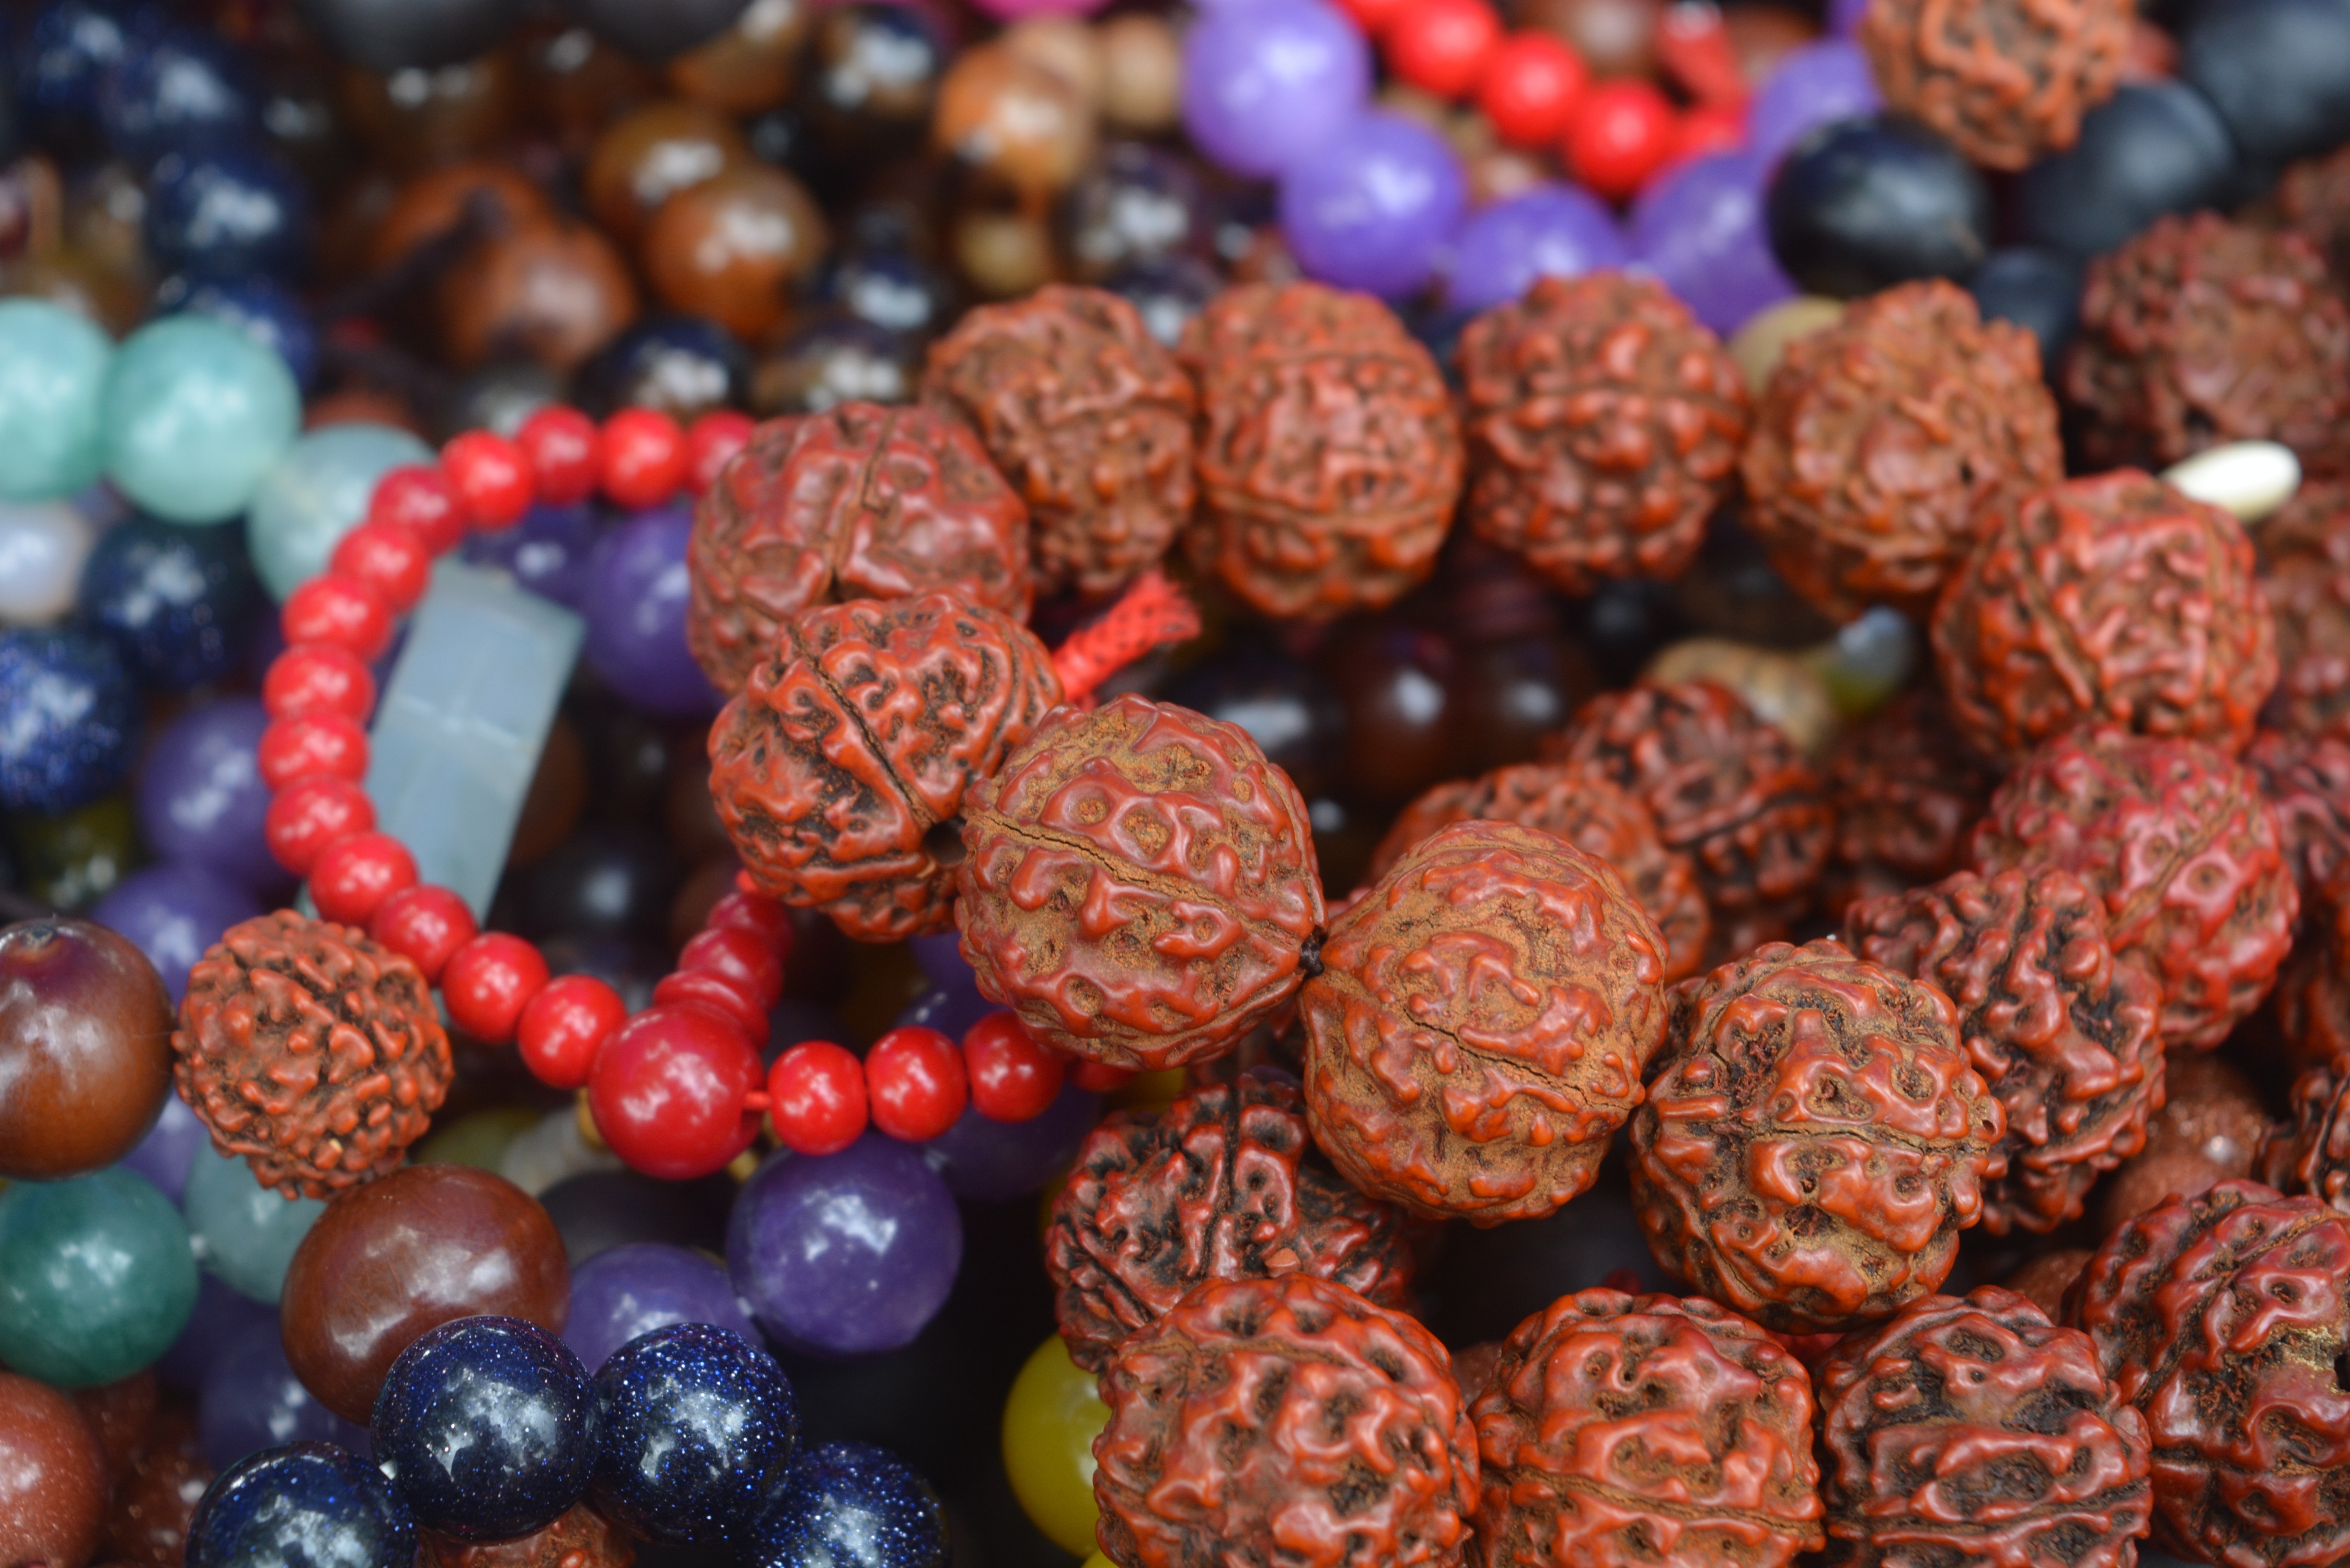
food, produce, desktop, bead, art, beads, pendant, jewelry making, fashion accessory